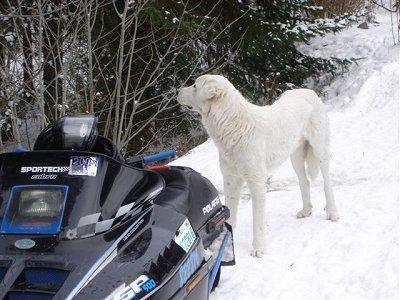
kuvasz